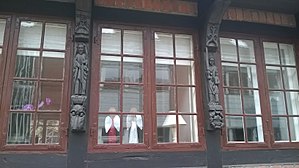
Apostelhuset / Beskrivelse
To apostle for facaden.
Apostle på Apostelhuset i Riddergade, Næstved.
Apostelhuset eller Apostelgården er en bindingsværksbygning, der ligger i Riddergade i Næstved. Det blev opført omkring 1510-20. Navnet kommer af de 13 knægte på bindingsværket, der er udskåret som Jesus og hans 12 apostle.